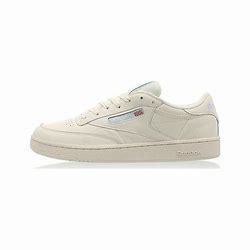
Brand: Reebok
Model: Club C 85 Mu